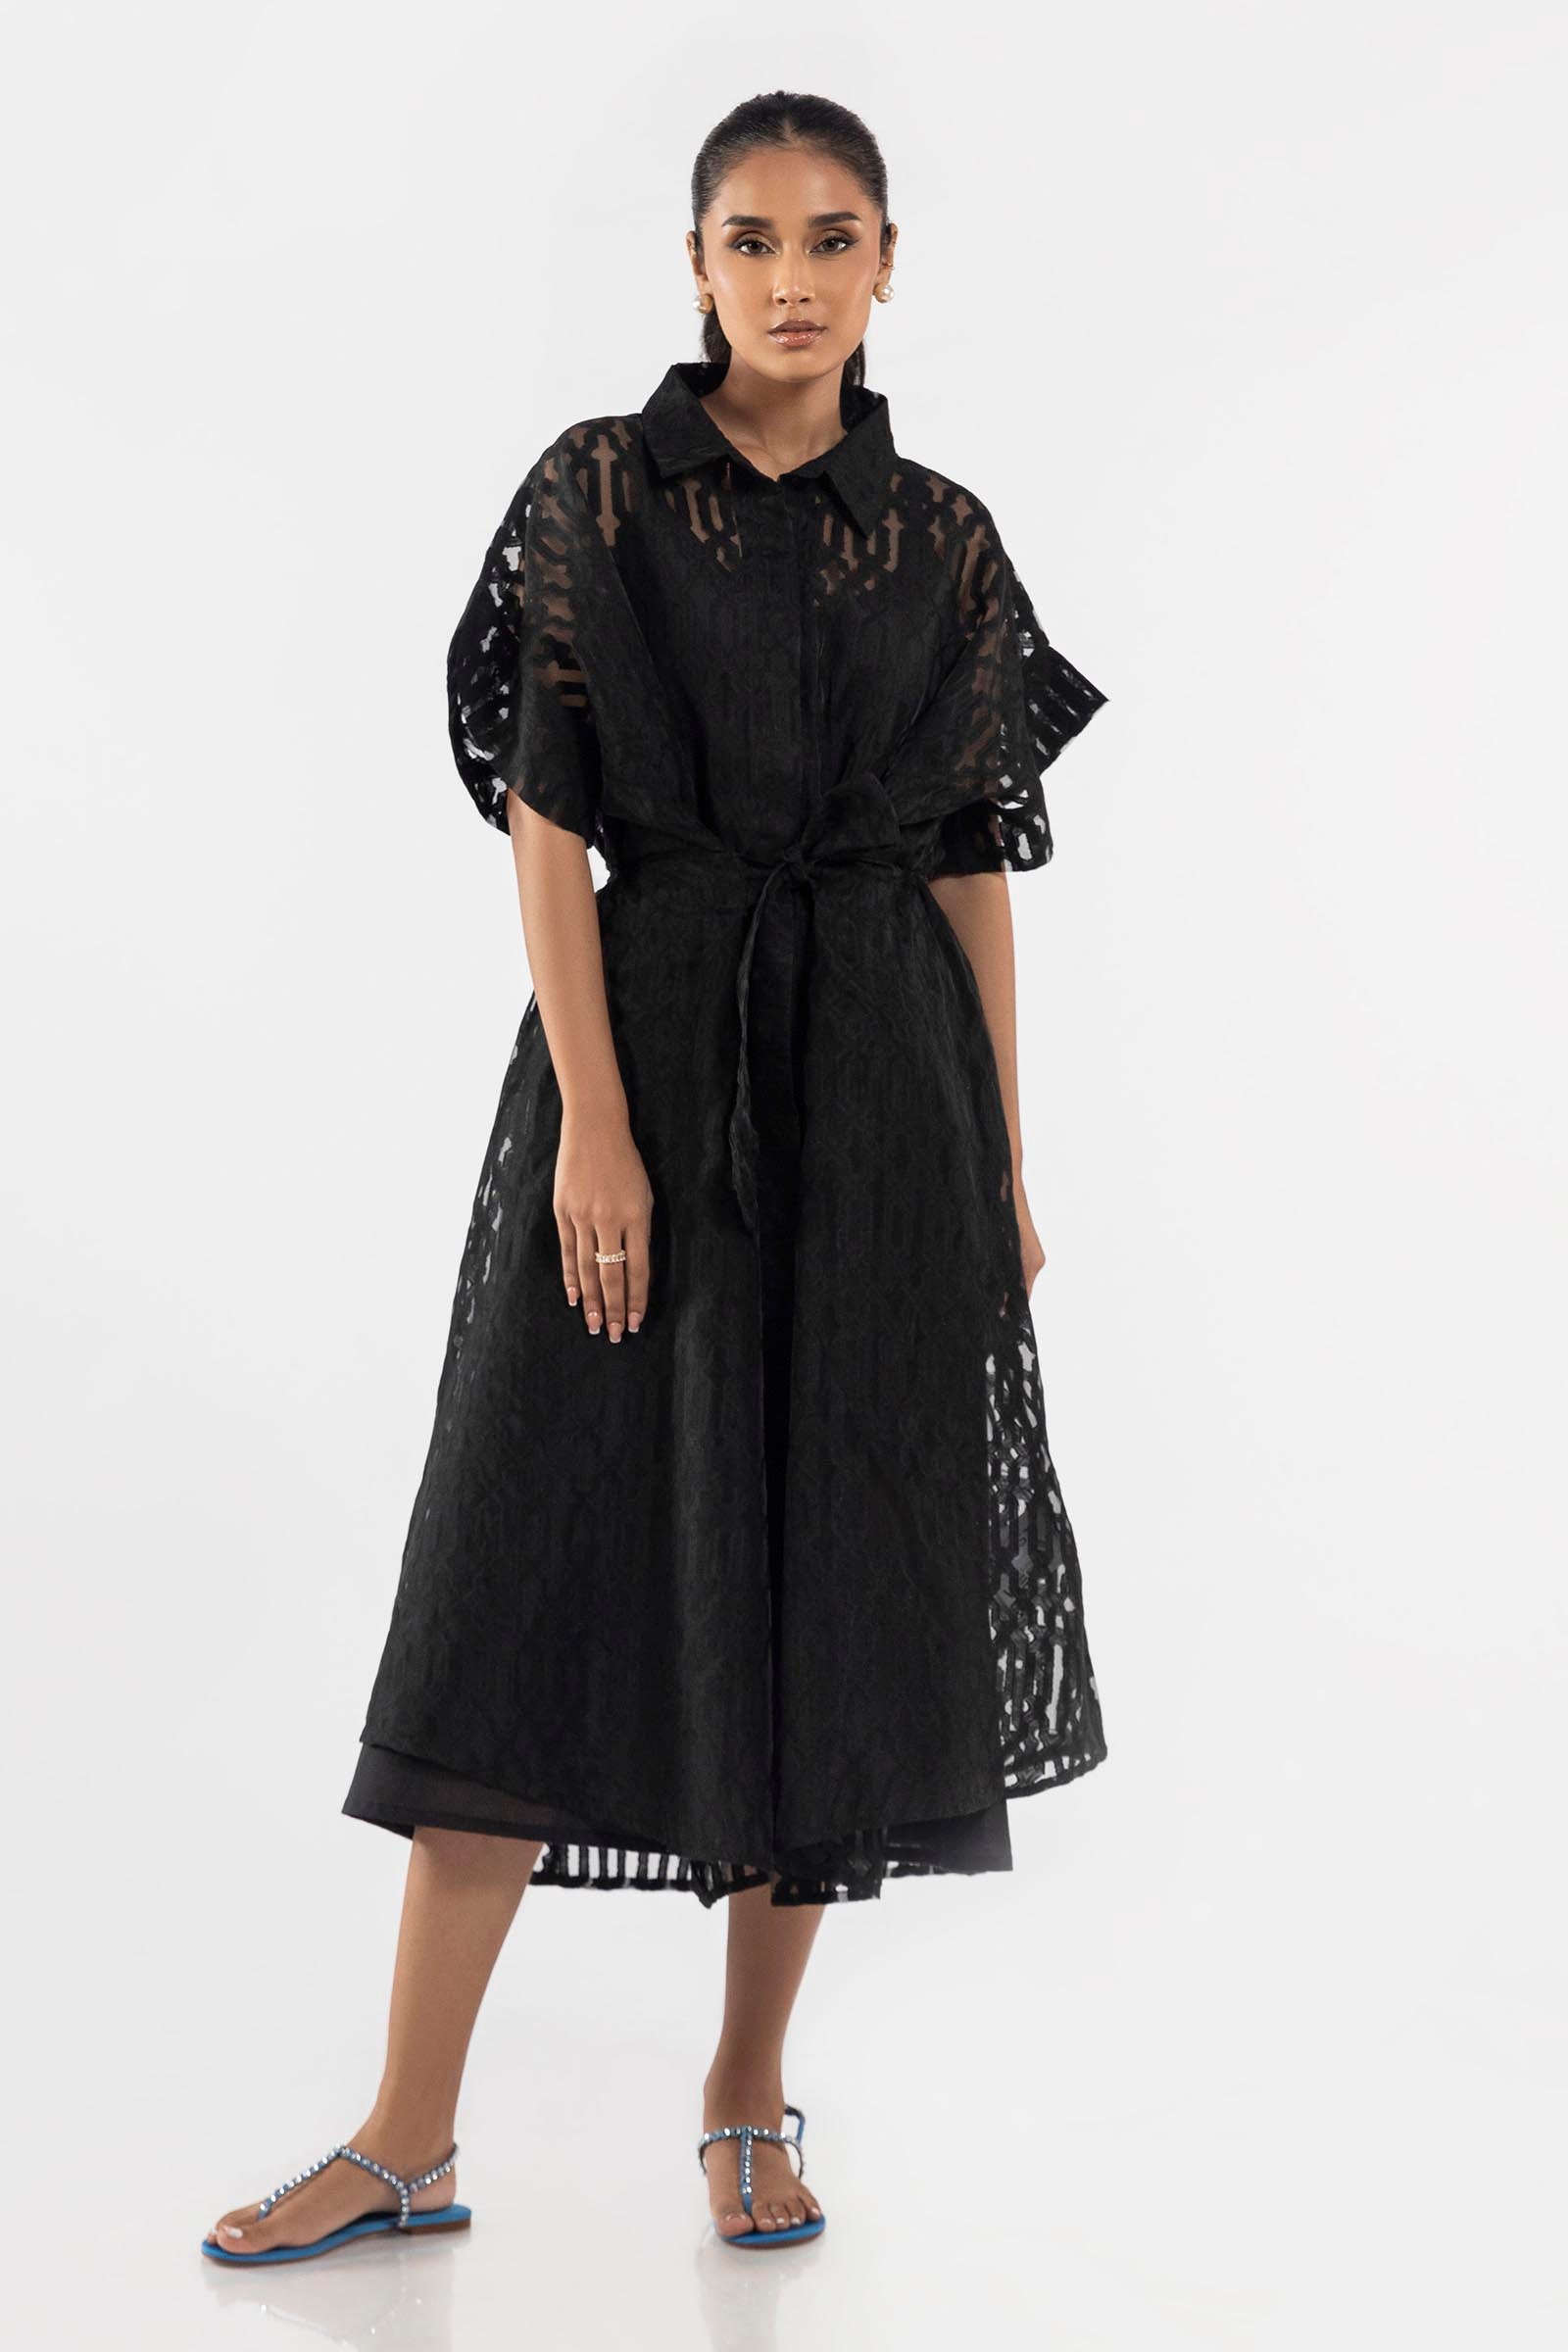
black luna lace midi dress